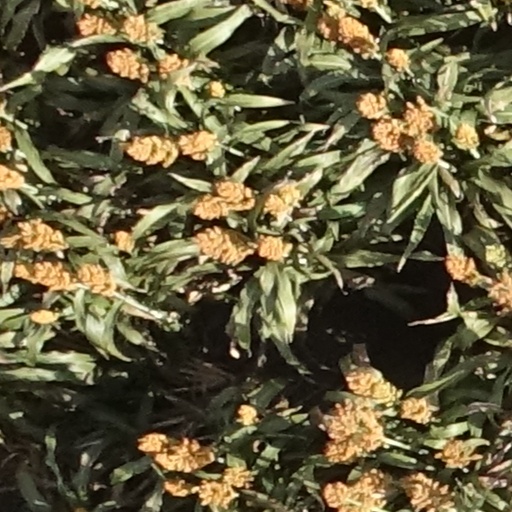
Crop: sorghum